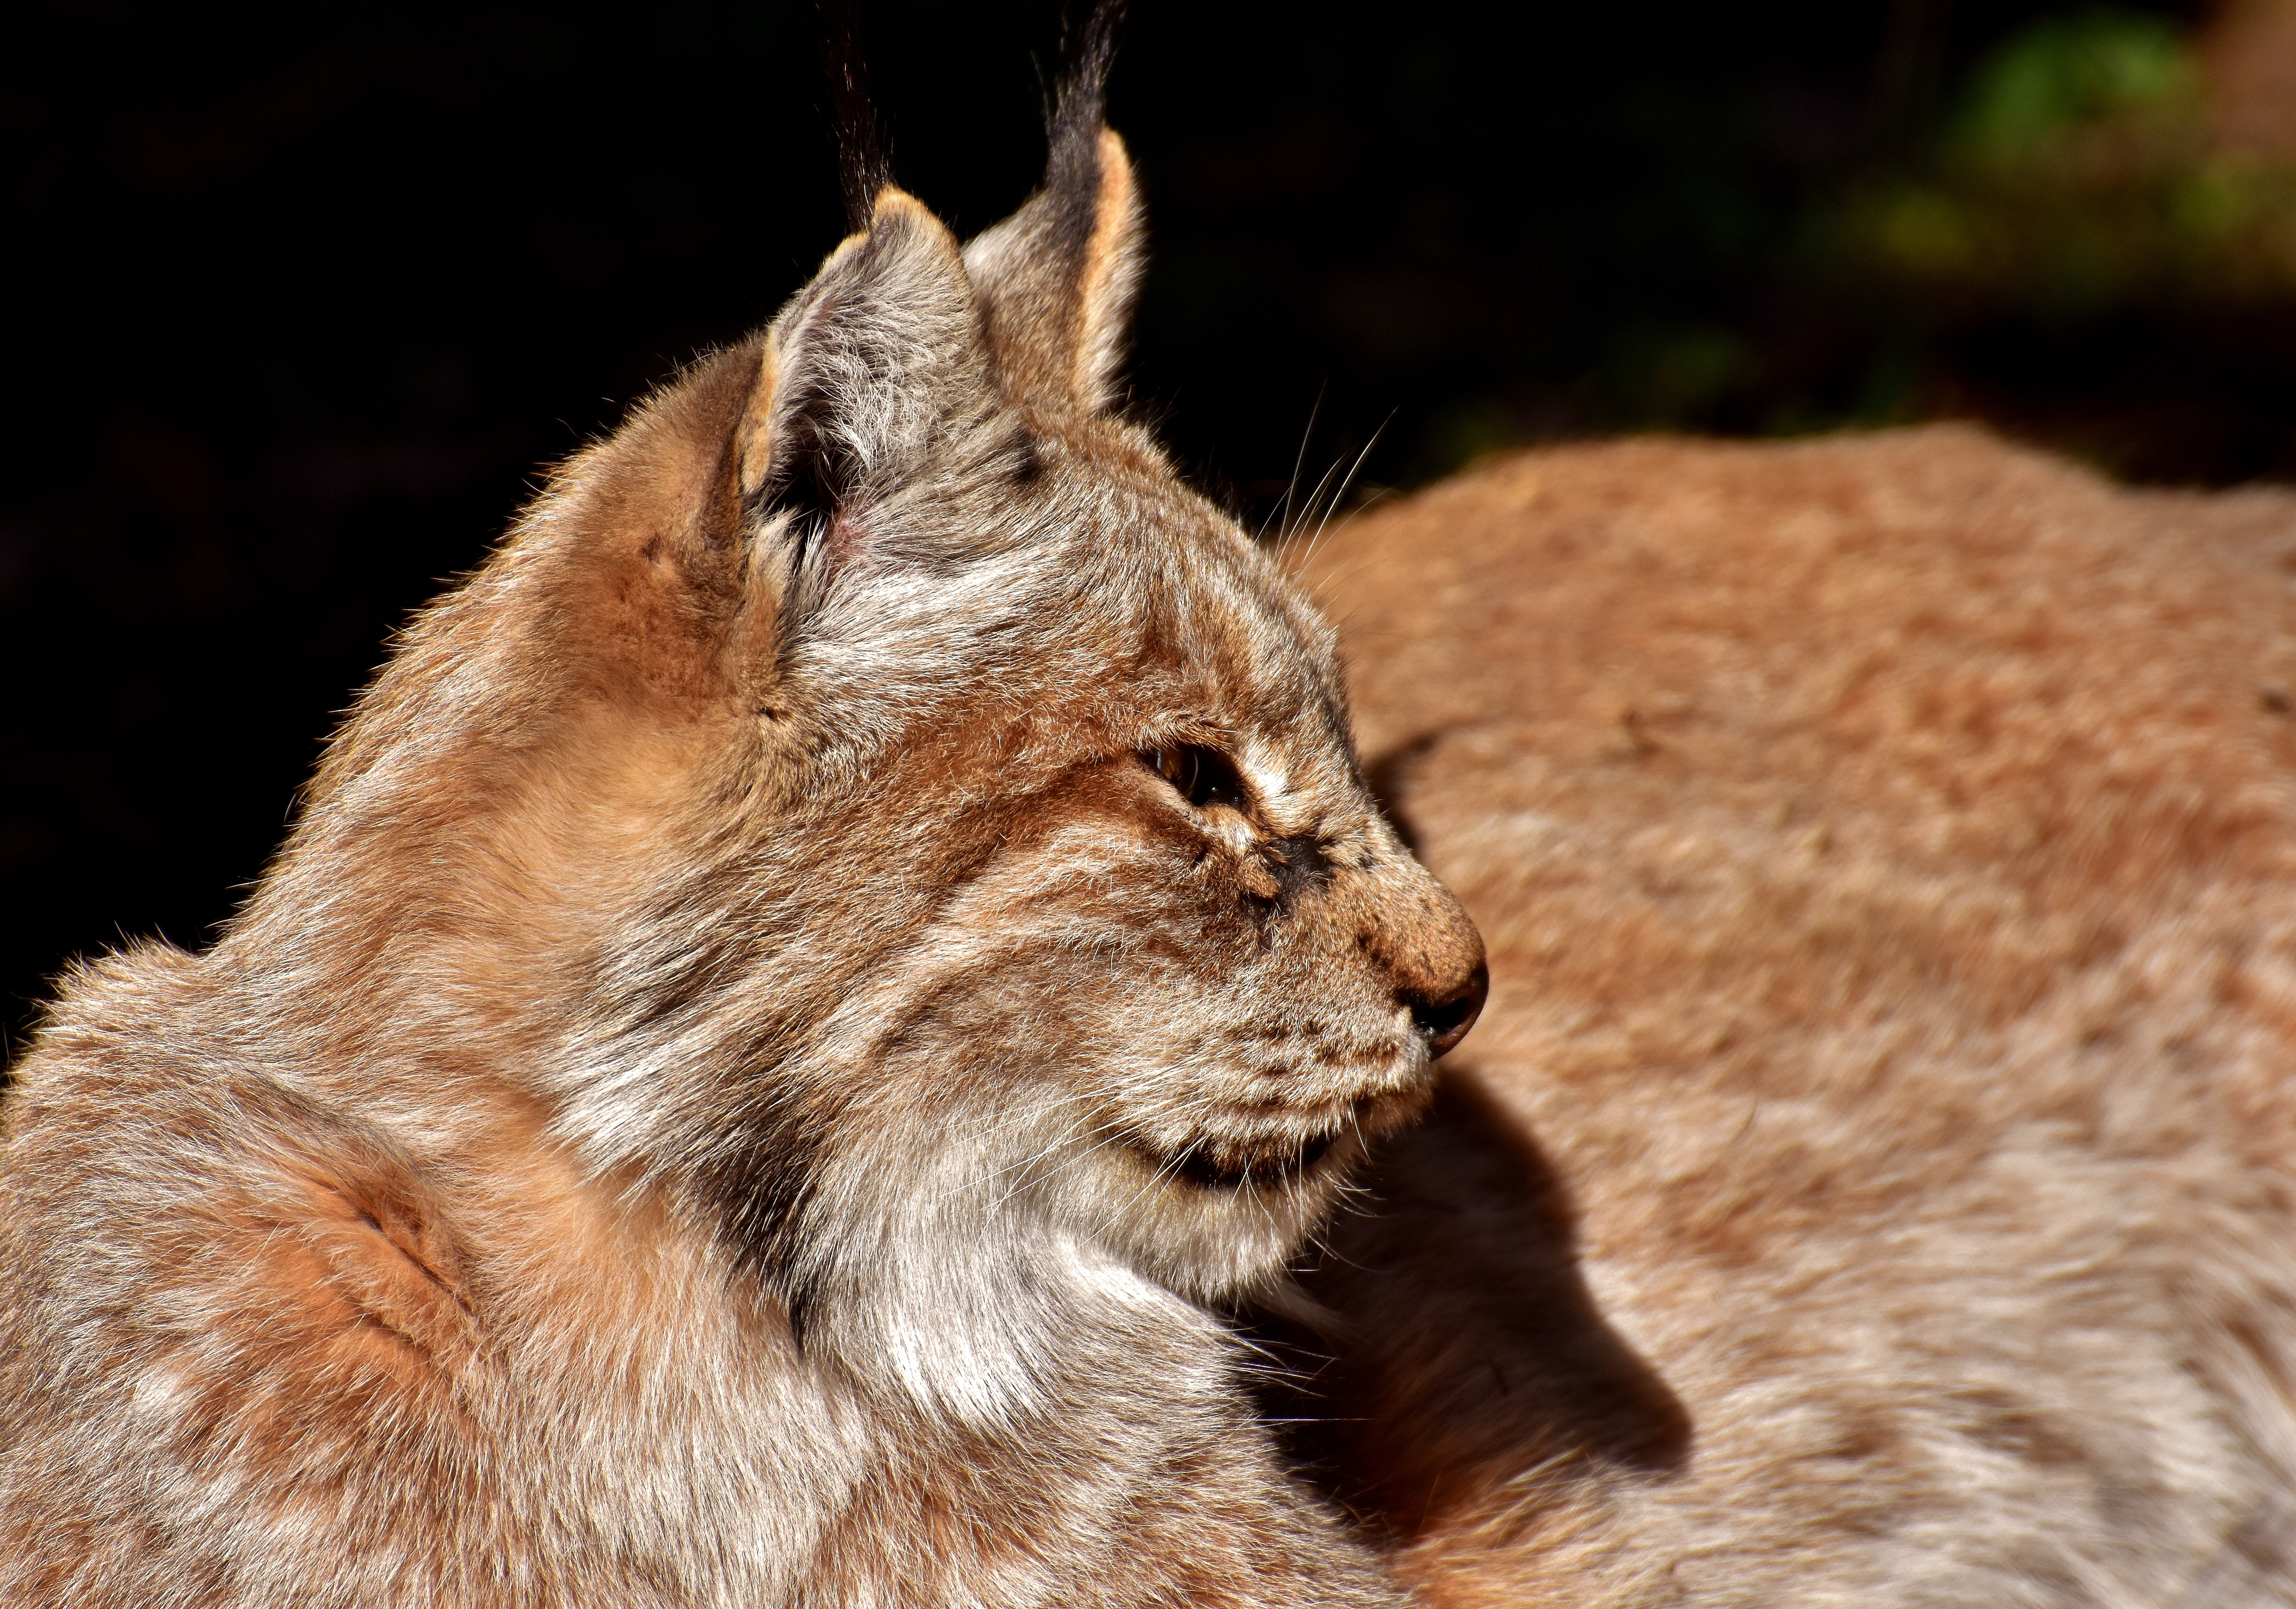
nature, wildlife, cat, mammal, predator, fauna, wild animal, whiskers, mammals, vertebrate, hunter, lynx, wildcat, animal world, wildlife photography, bobcat, animal portrait, carnivores, wildpark poing, wild cat, eurasischer lynx, small to medium sized cats, cat like mammal